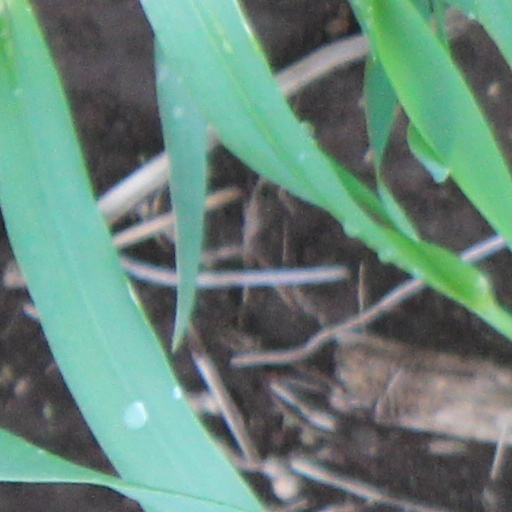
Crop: wheat